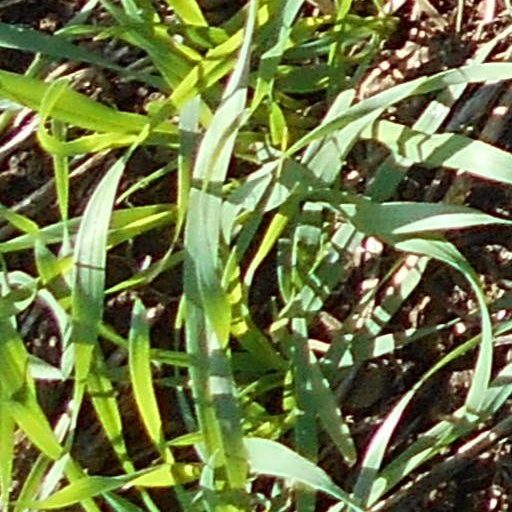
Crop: wheat